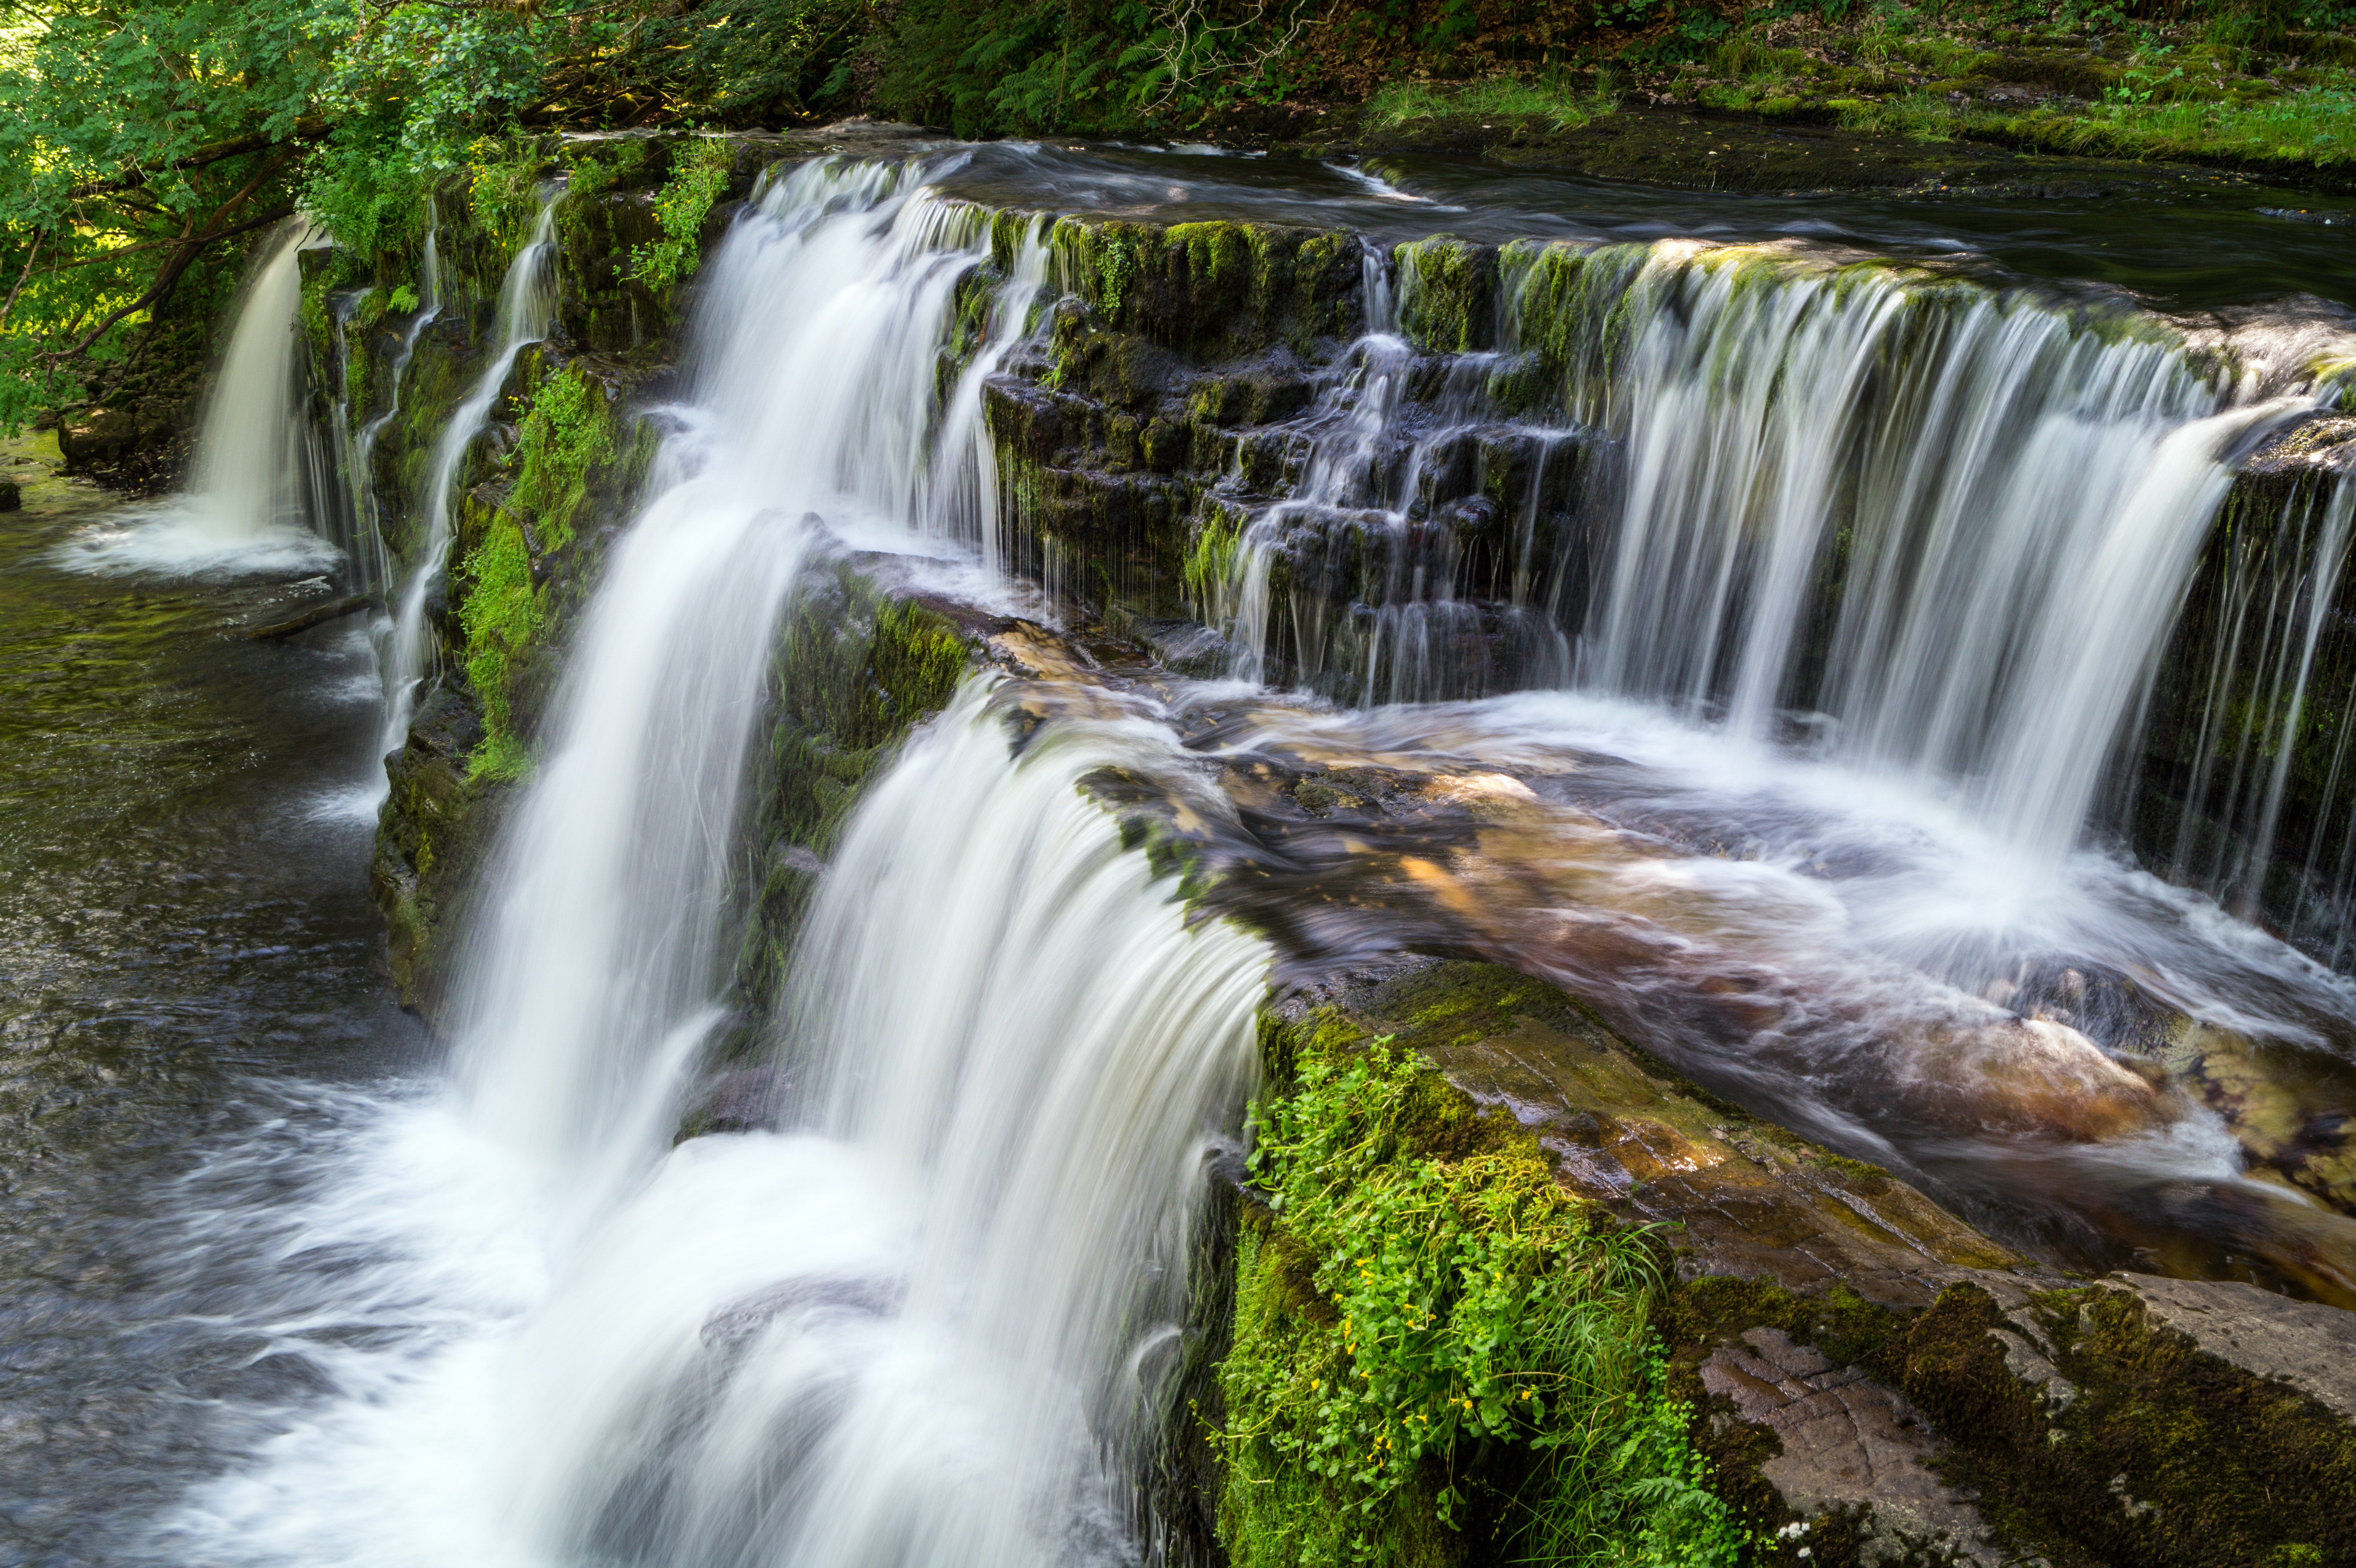
tree, water, nature, rock, waterfall, leaf, fall, river, country, summer, moss, stream, green, autumn, park, brown, body of water, brecon, trees, rocks, uk, long, national, wales, exposure, falls, wasserfall, water feature, watercourse, beacons, powys, sgwd, pannwr